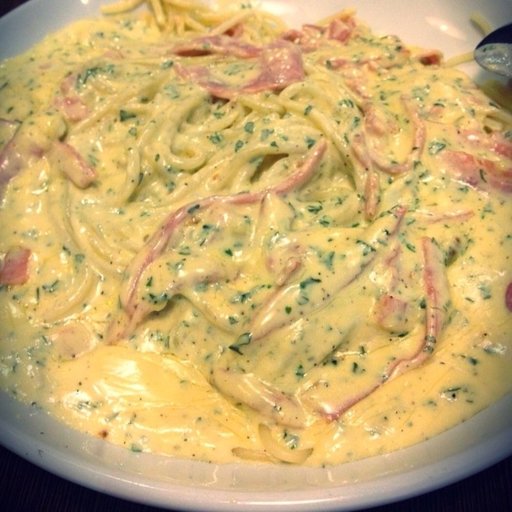
Label: spaghetti_carbonara